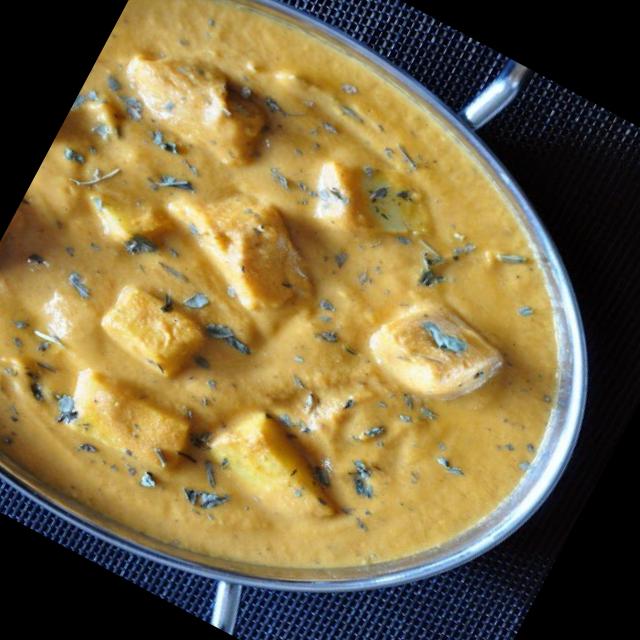
Dish: shahi_paneer